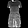
Label: Dress